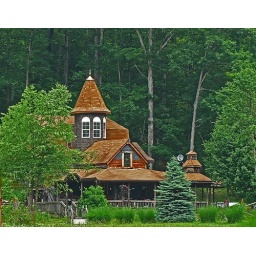
I saw this in the same Scioto County, Ohio forest clearing as the beer bottle sculpture.